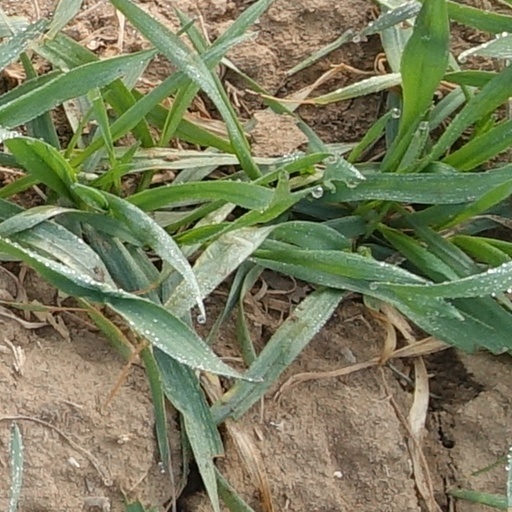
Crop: wheat